List of breweries in Florida

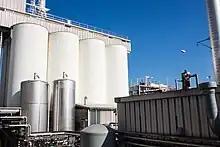
The Yuengling brewery in Tampa, Florida

The U.S. state of Florida is home to over 250 breweries. The state's first brewery, Florida Brewing Company, opened in 1896. The industry was dominated by mid-sized regional breweries until the 1950s, when national macrobreweries came to the fore, and built their own facilities in the state. Since the 1980s, and especially since legal changes in 2001, Florida has become home to many brewpub restaurants and craft breweries.